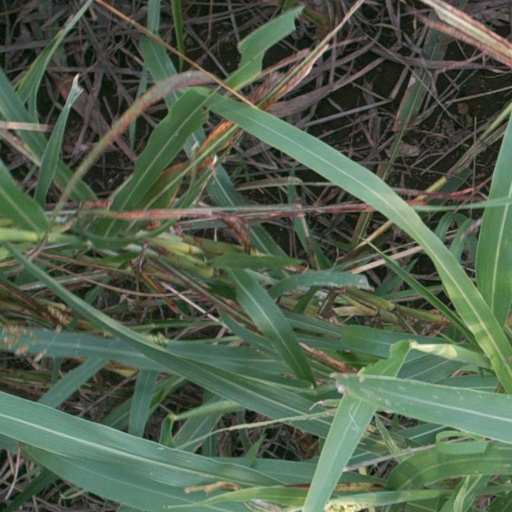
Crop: sorghum